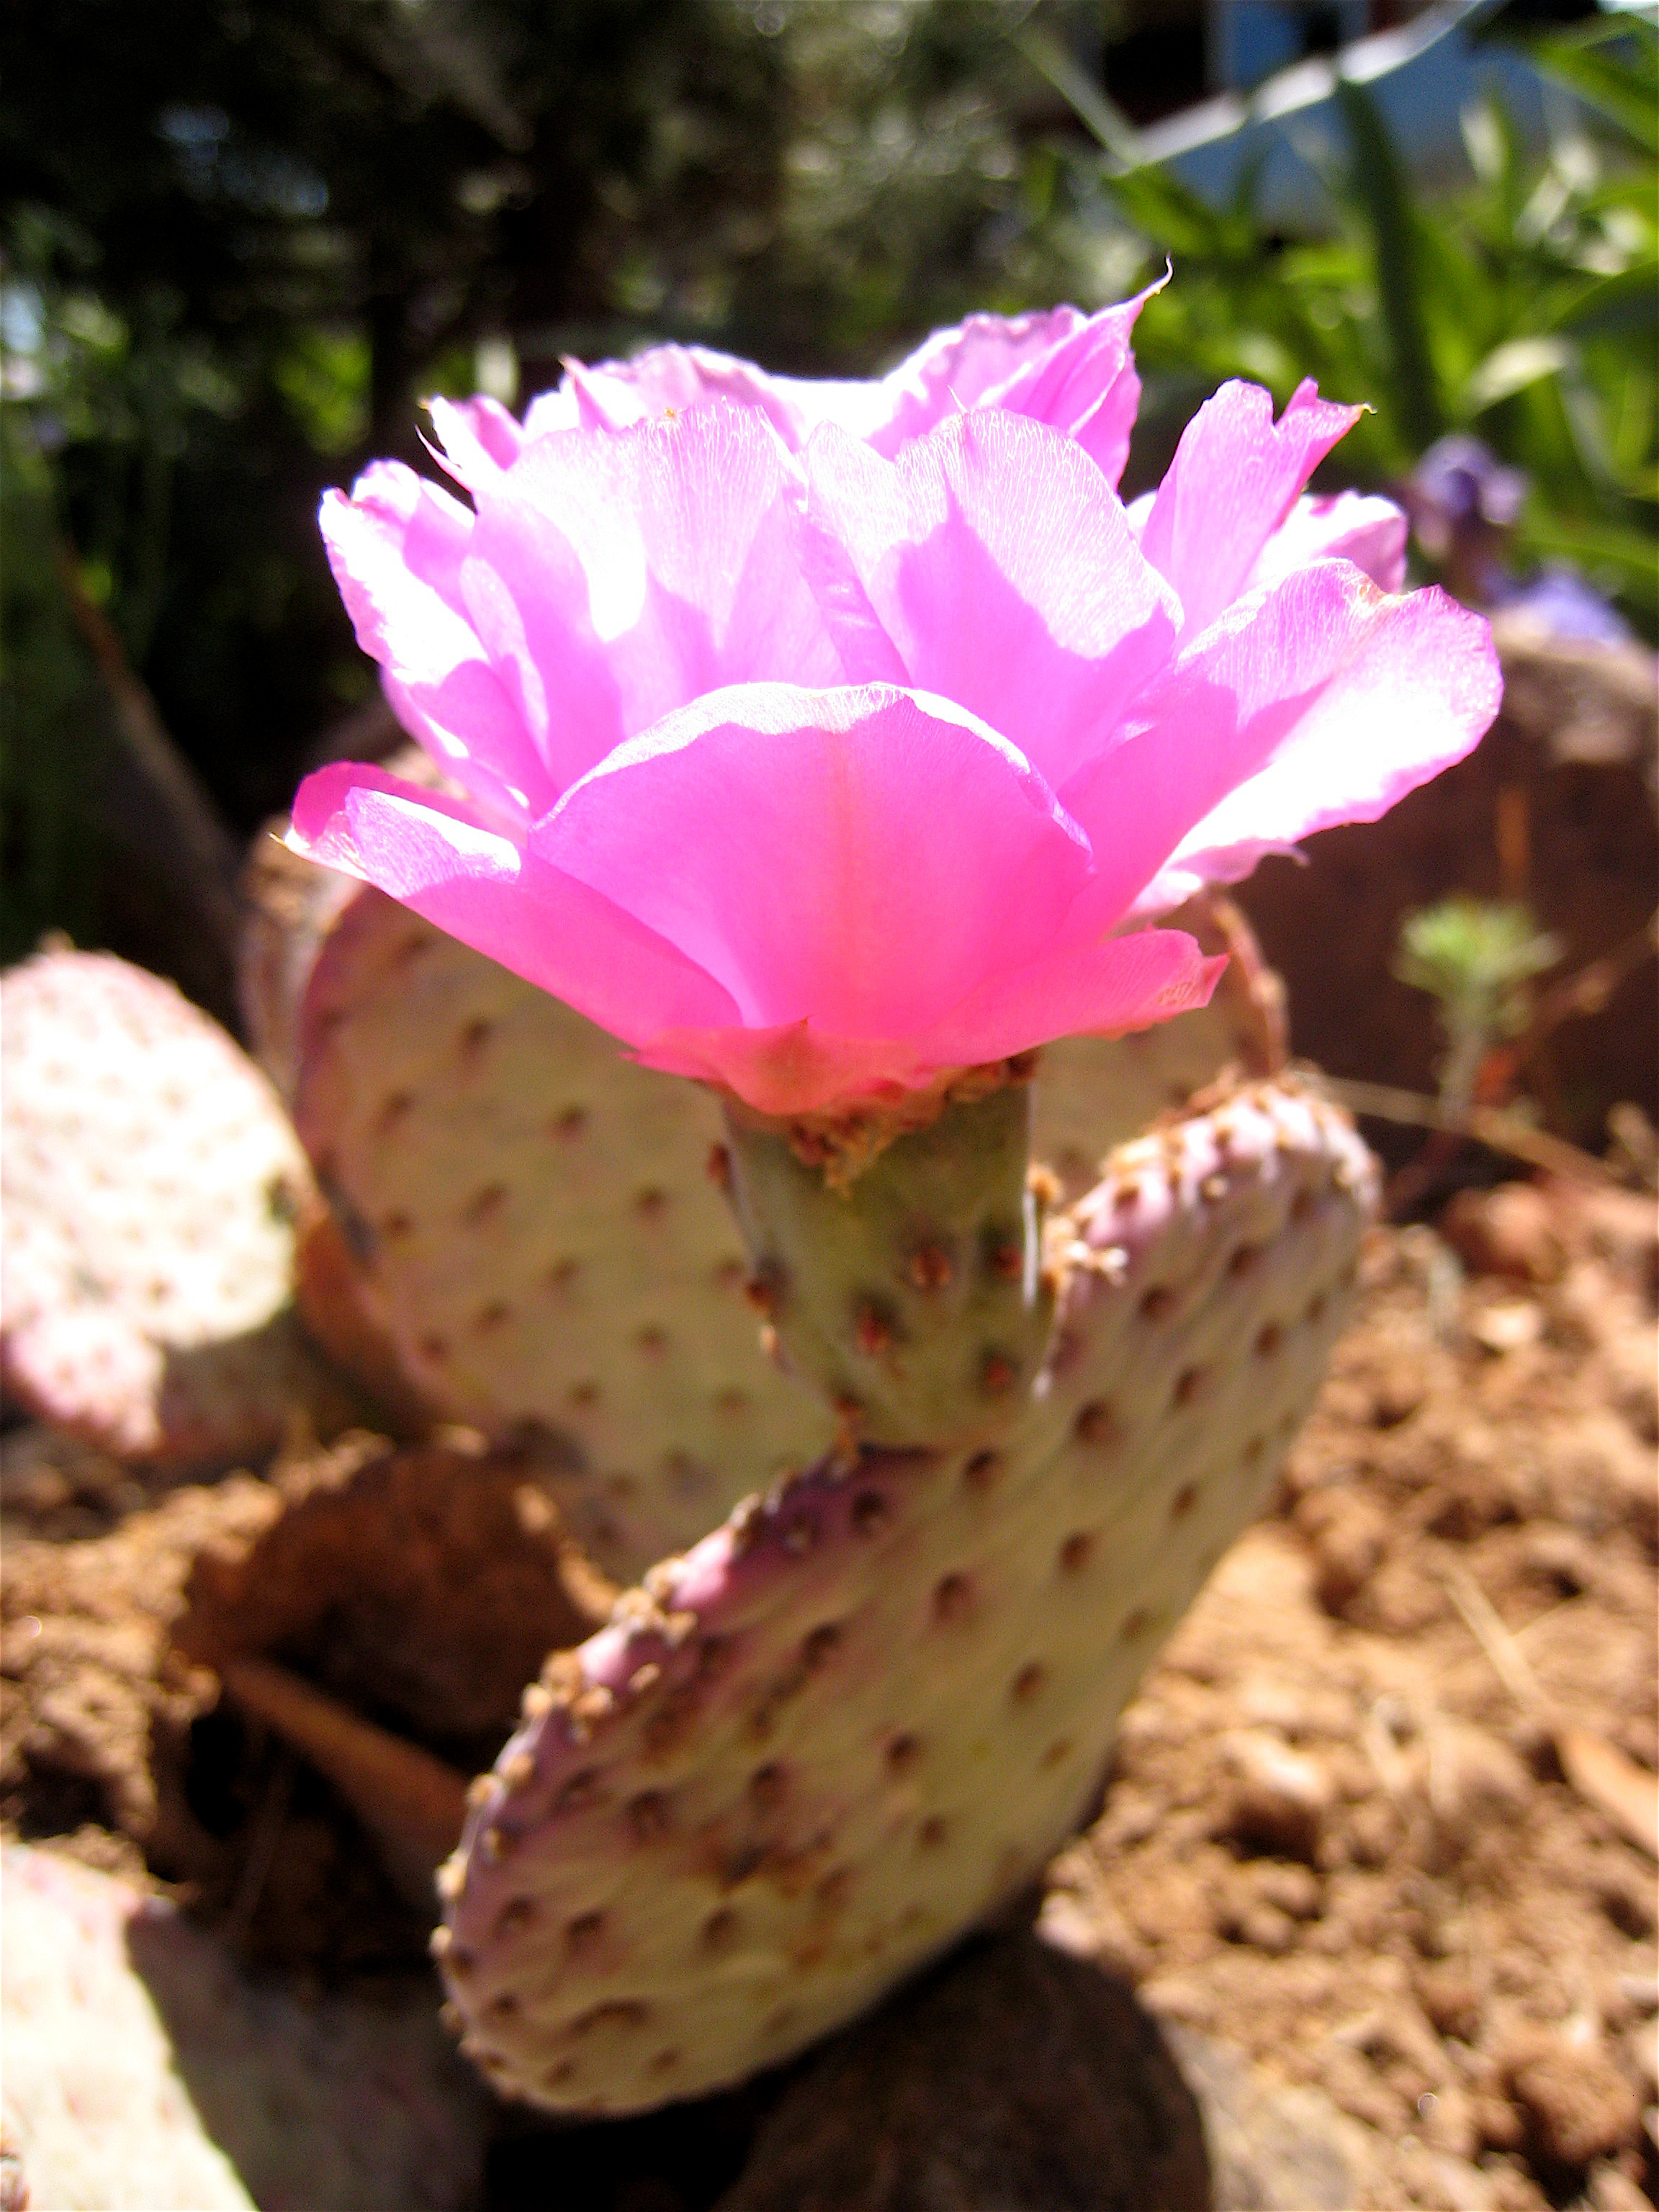
cactus, plant, flower, petal, botany, flora, macro photography, flowering plant, prickly pear, land plant, hedgehog cactus